Macao Garrison

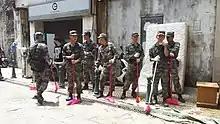
PLA Macau Garrison troops cleaning Macau streets after Typhoon Hato.

At the request of Macau SAR Government, the PLA Macao Garrison was deployed to assist in disaster relief and cleaning up in the aftermath of Typhoon Hato in August 2017, the first time for domestic affairs in Macau history. About 1,000 troops were called in to help remove debris and clear roads.